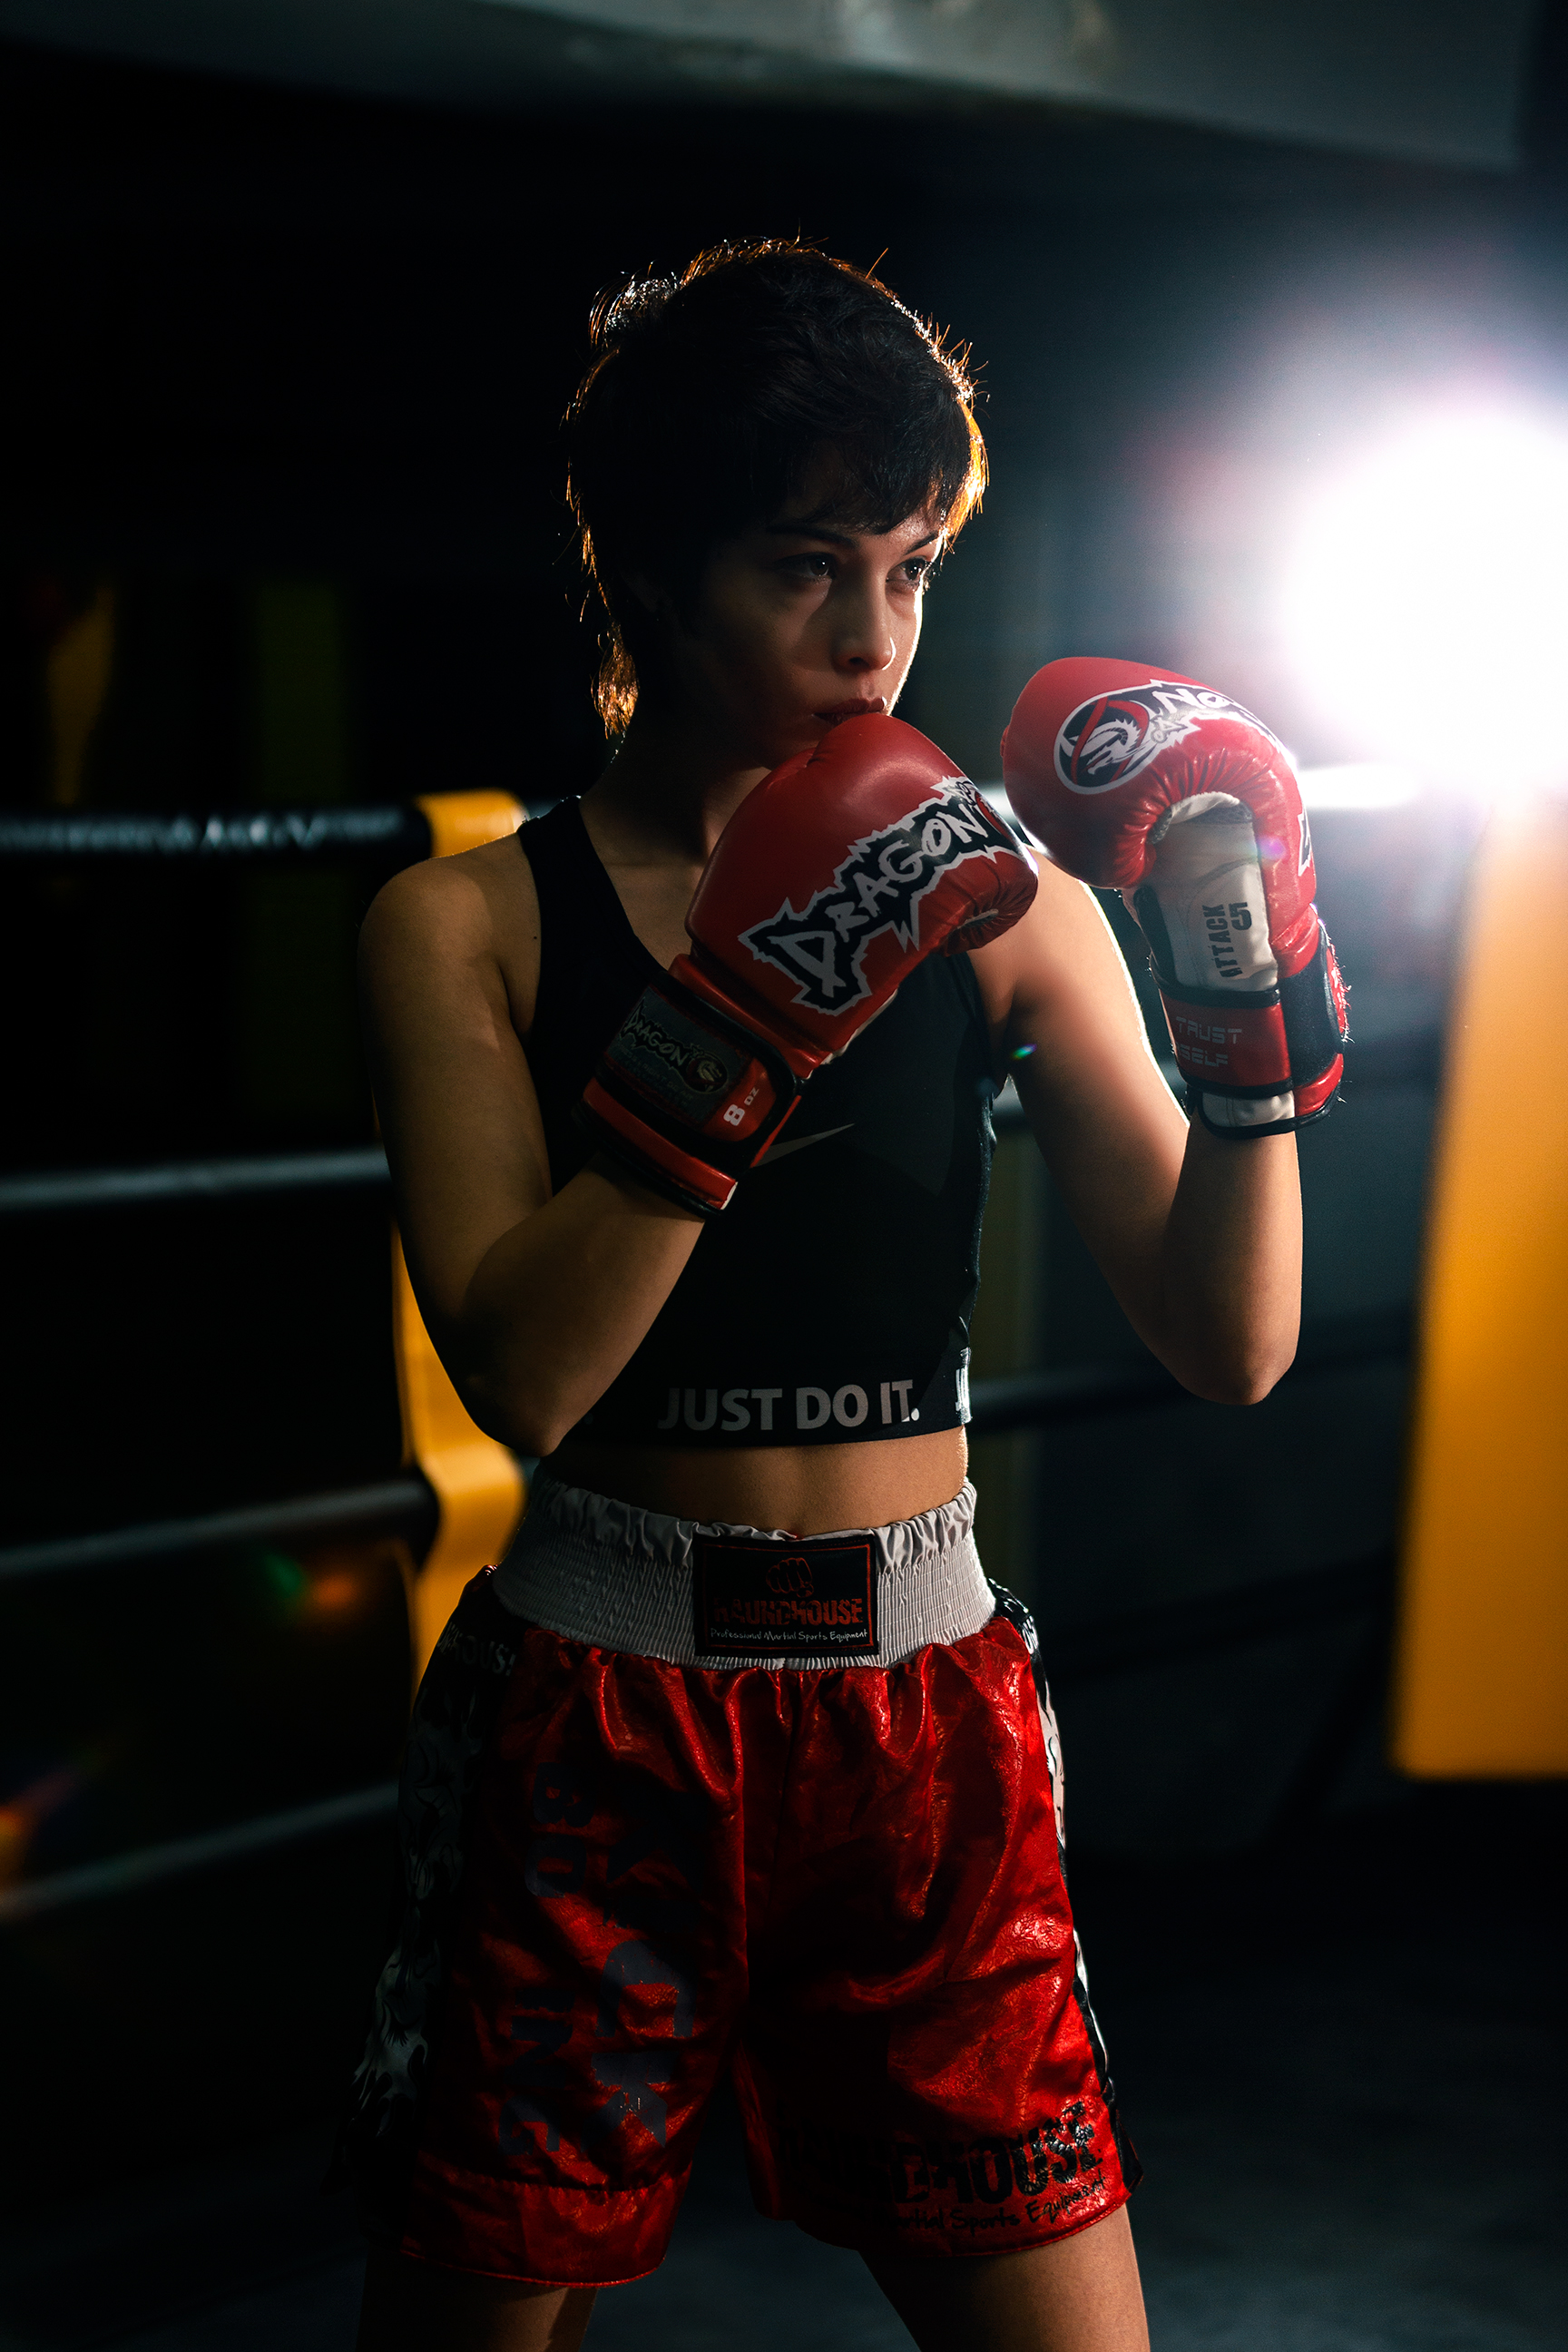
box, light, girl, studio, model, shorts, muscle, glove, microphone, sports equipment, flash photography, striking combat sports, combat sport, boxing glove, thigh, elbow, entertainment, boxing equipment, boxing, chest, performing arts, contact sport, professional boxer, trunk, boxing ring, abdomen, event, jewellery, wrestler, competition event, championship, brassiere, sports gear, sports, t shirt, competition, bracelet, Barechested, player, fashion accessory, professional boxing, tournament, belt, individual sports, sport venue, games, performance, performance art, audio equipment, music artist, tattoo, public event, room, singer, physical fitness, necklace